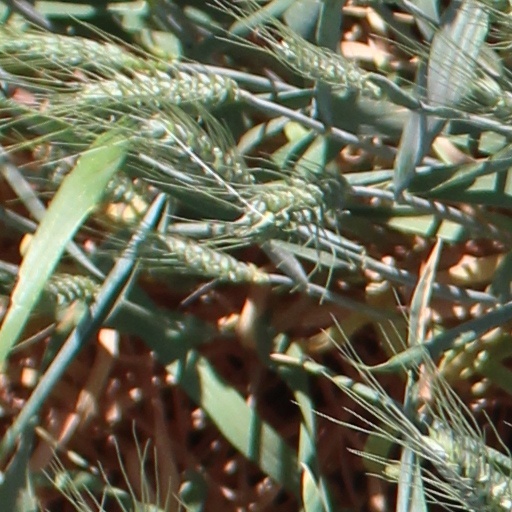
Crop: wheat